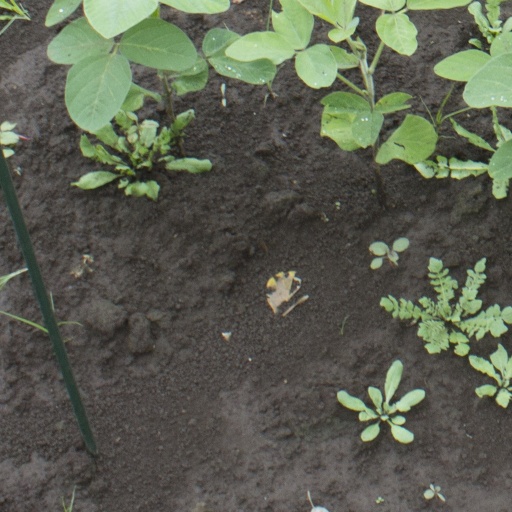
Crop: soybean